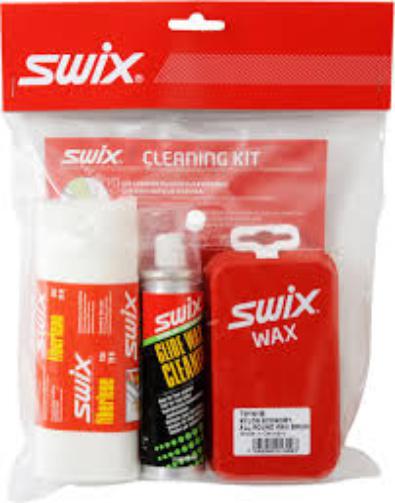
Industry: Sports